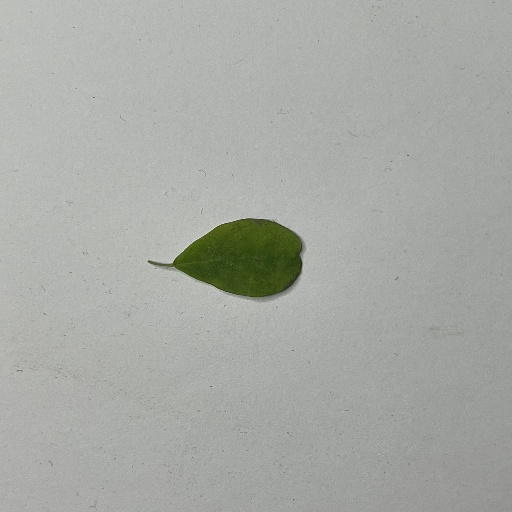
Species: Sojina
Leaf condition: Bacterial Spot